Sling (weapon)

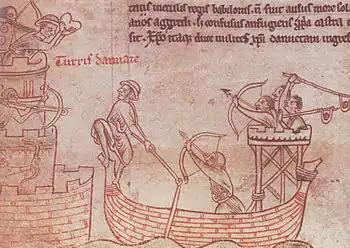
Medieval staff slingers (stern castle)

"Piao Shi" (飃石, lit. 'whirlwind stone'), also known as "Shou Pao" (手砲, lit. hand cannon) during the Song period, is the Chinese name for staff sling. It consists of a short cord tied to one end of a five chi bamboo pole, and is usually employed in siege defense alongside larger stone throwers. It is depicted and described in the "Ji Xiao Xin Shu" (紀效新書).